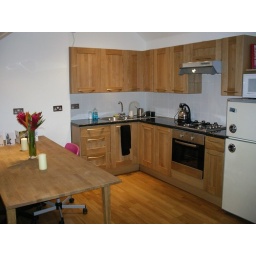
Beautiful kitchen in our new flat in Muswell hill